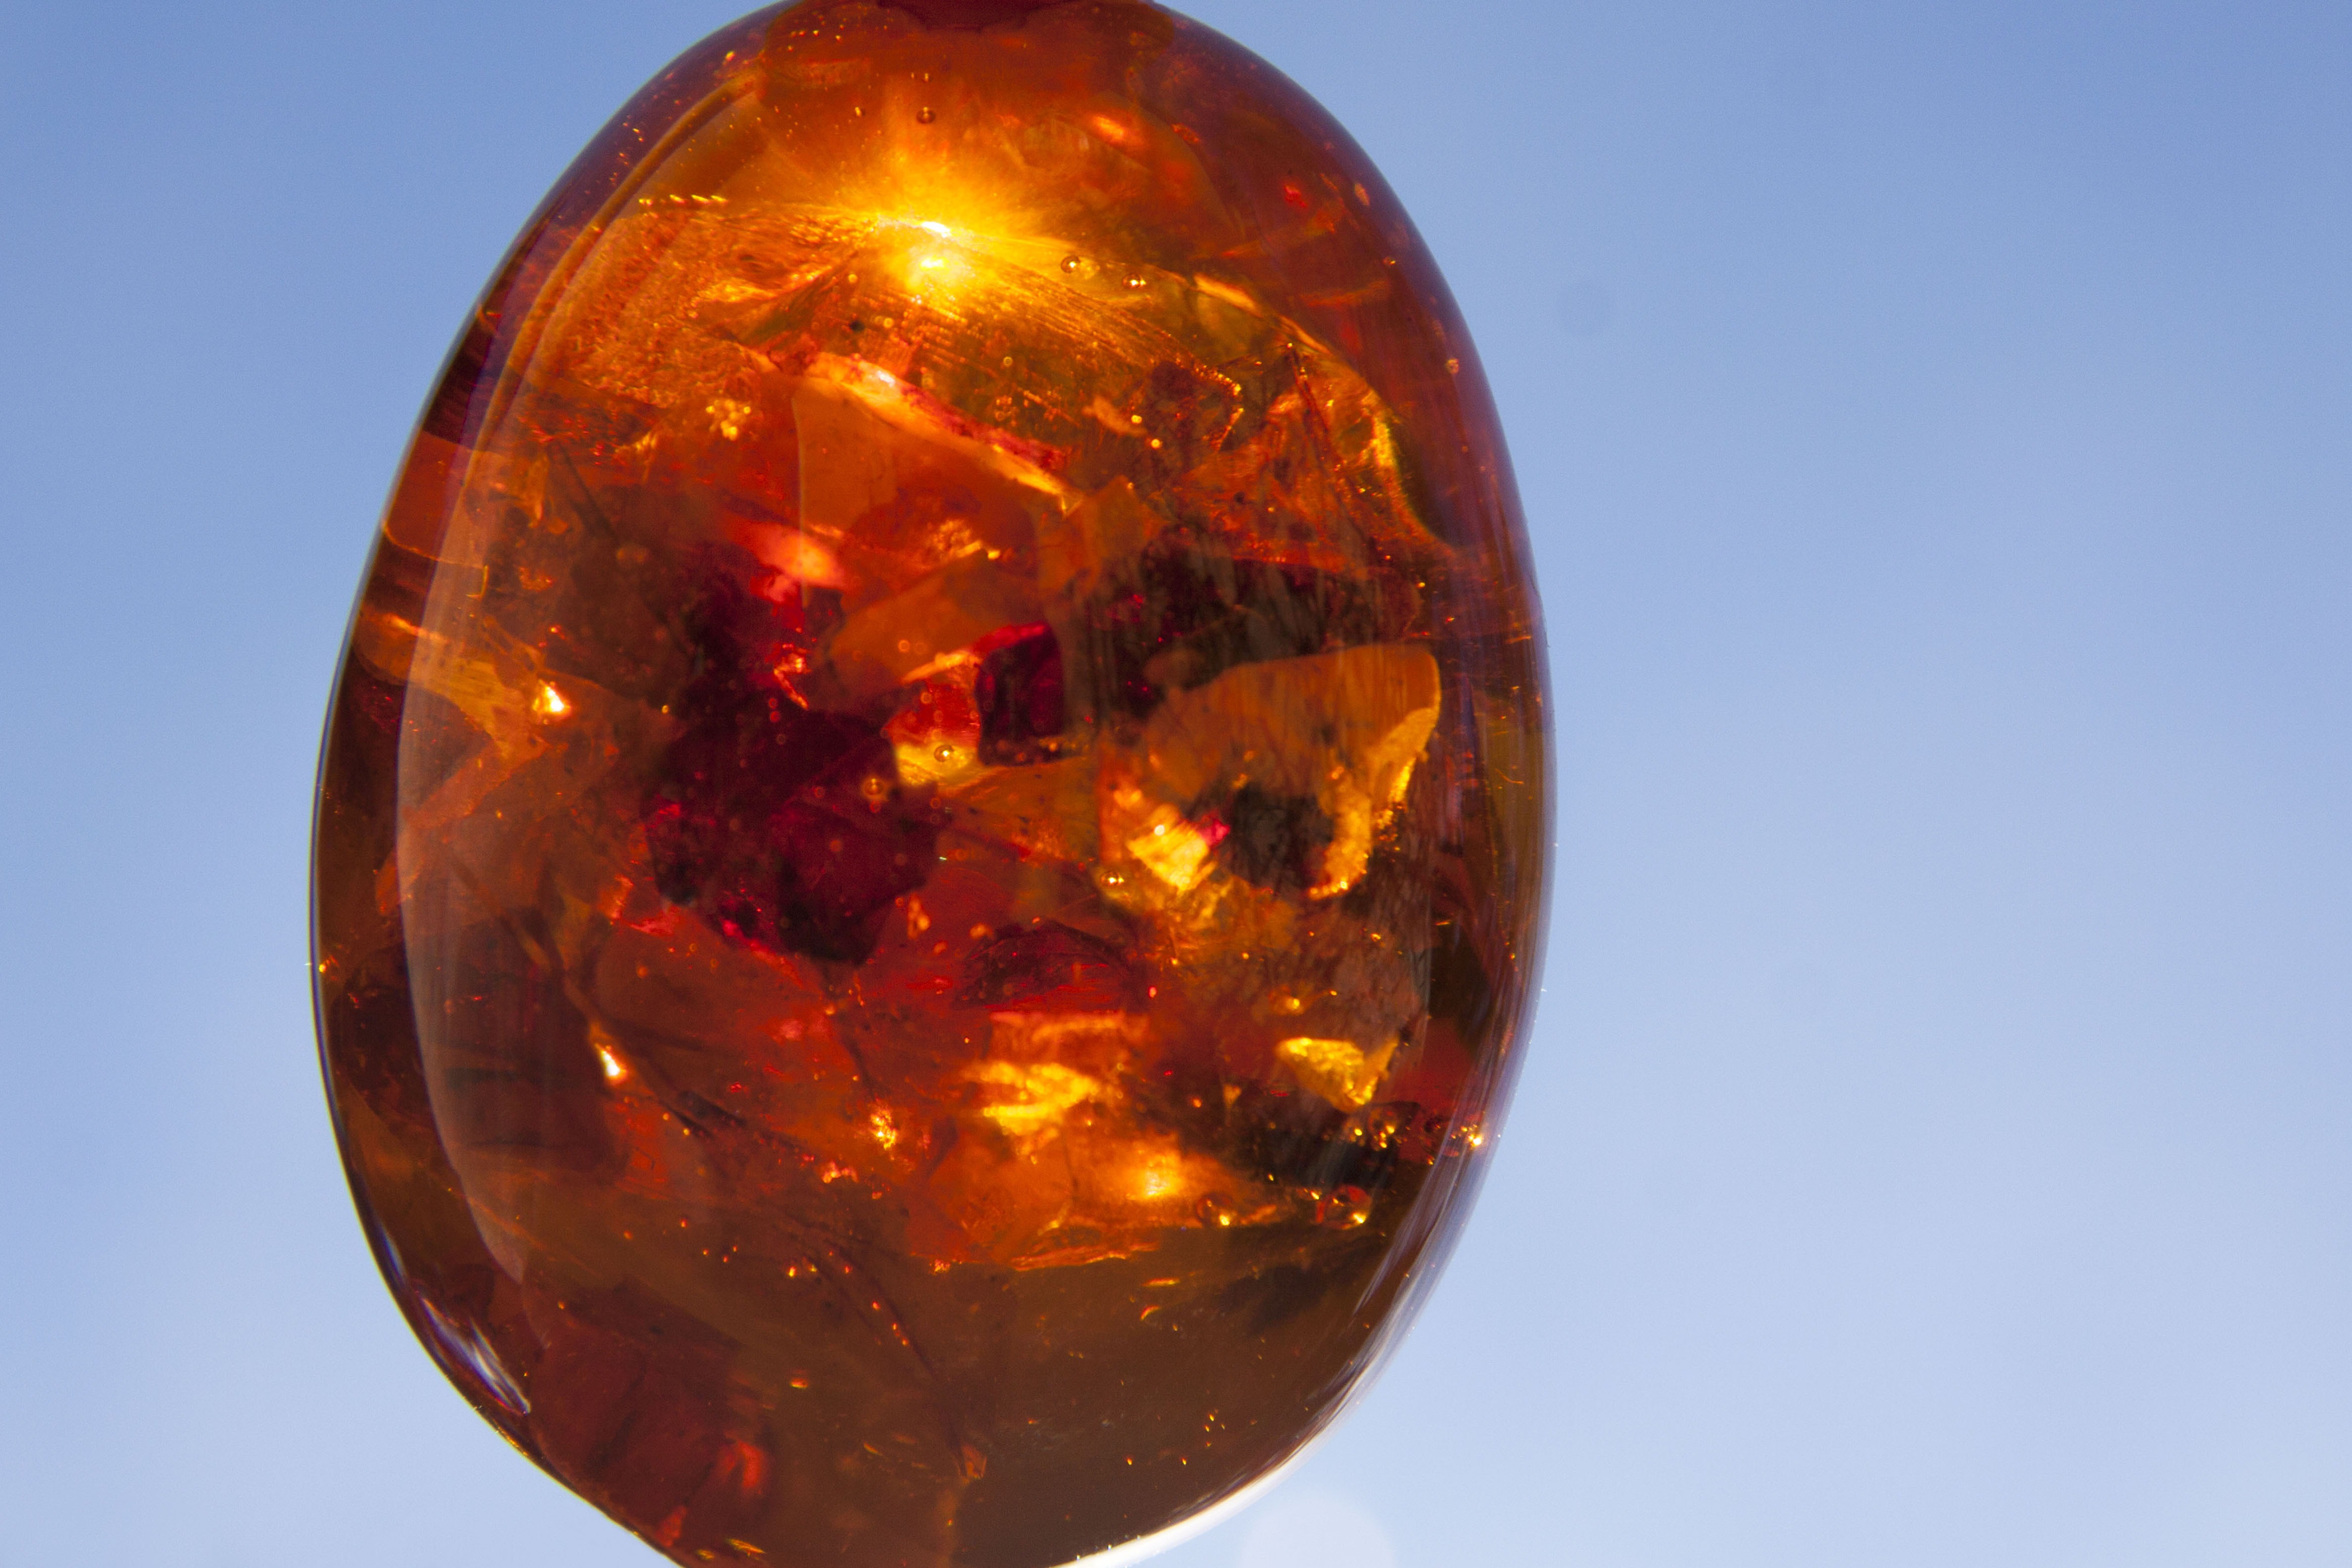
orange, reflection, yellow, egg, jewellery, bright, sphere, gem, amber, gemstone, amorphous, bernstein, fashion accessory, executive car, burning stone, agstein, fossilized resins, glaere, ligure, succinit